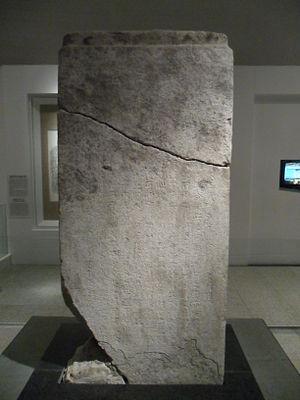
Le monument de Bukhansan est une stèle datant du règne du roi Jinheung de Silla qui a été retrouvé en Corée sur une montagne du nord de Séoul, le Bukhansan. Classé trésor national nᵒ 3, il est actuellement conservé au musée national de Corée.